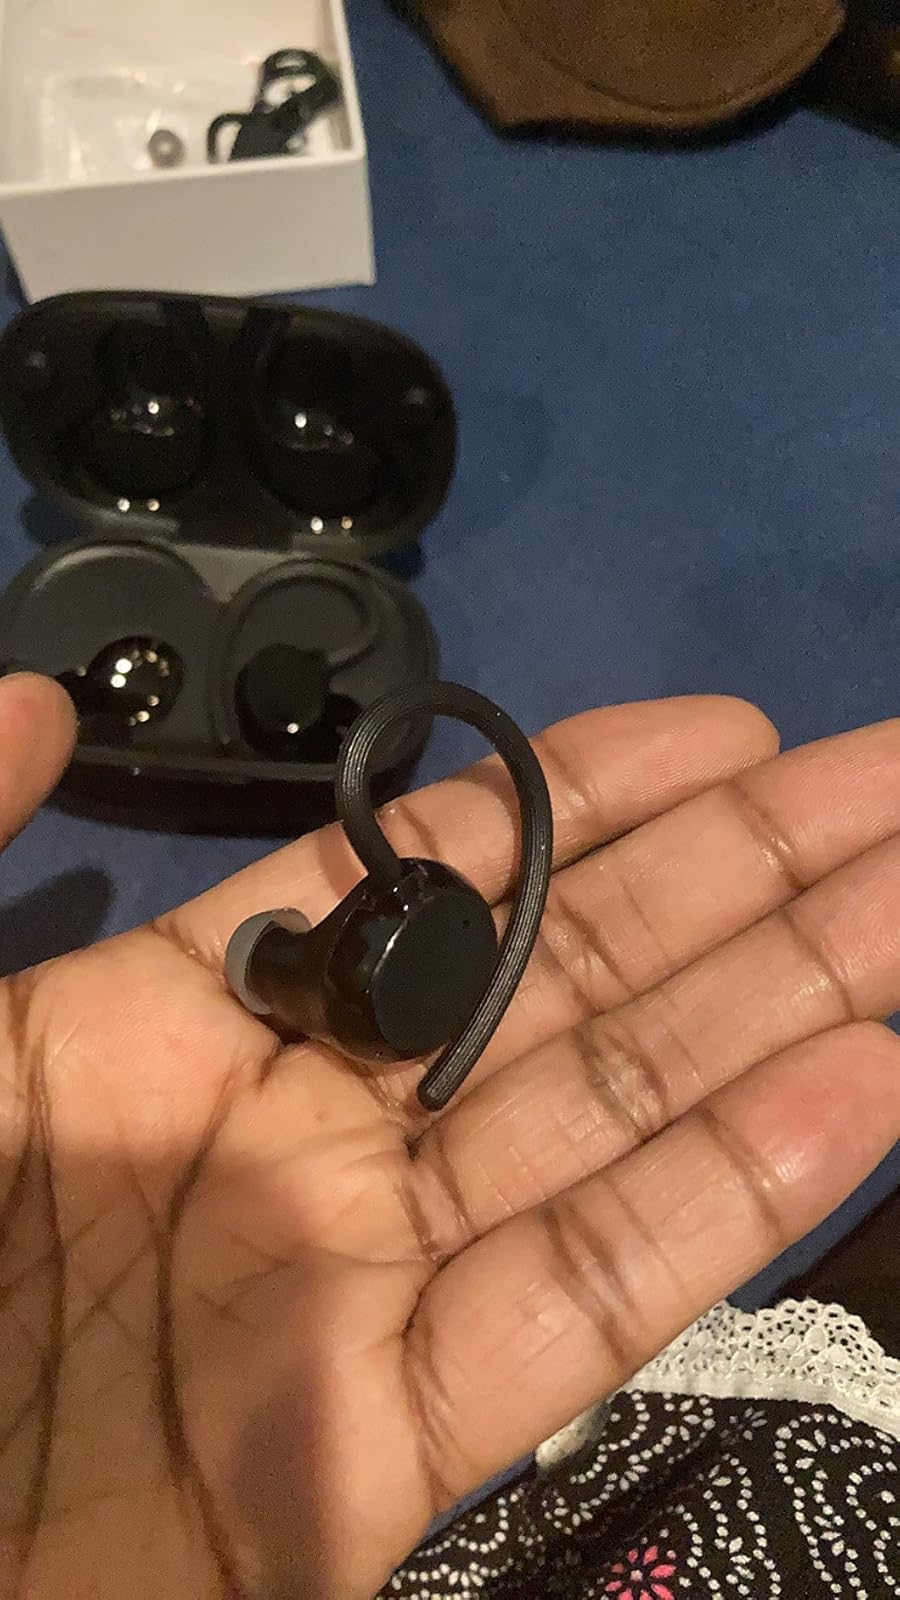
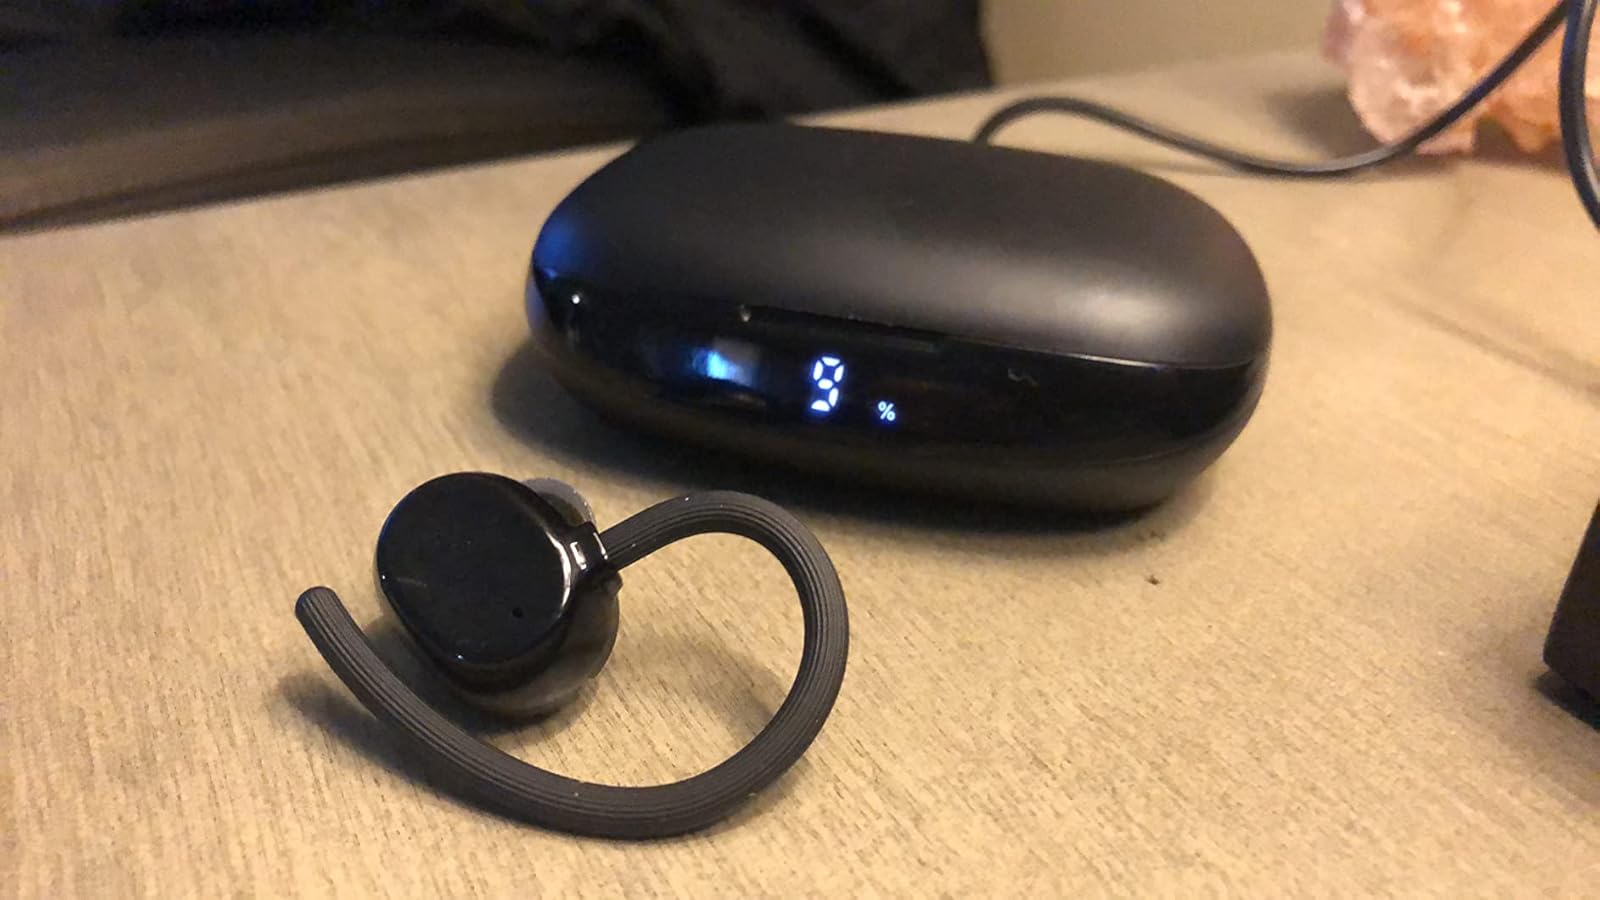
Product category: earbuds
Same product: yes